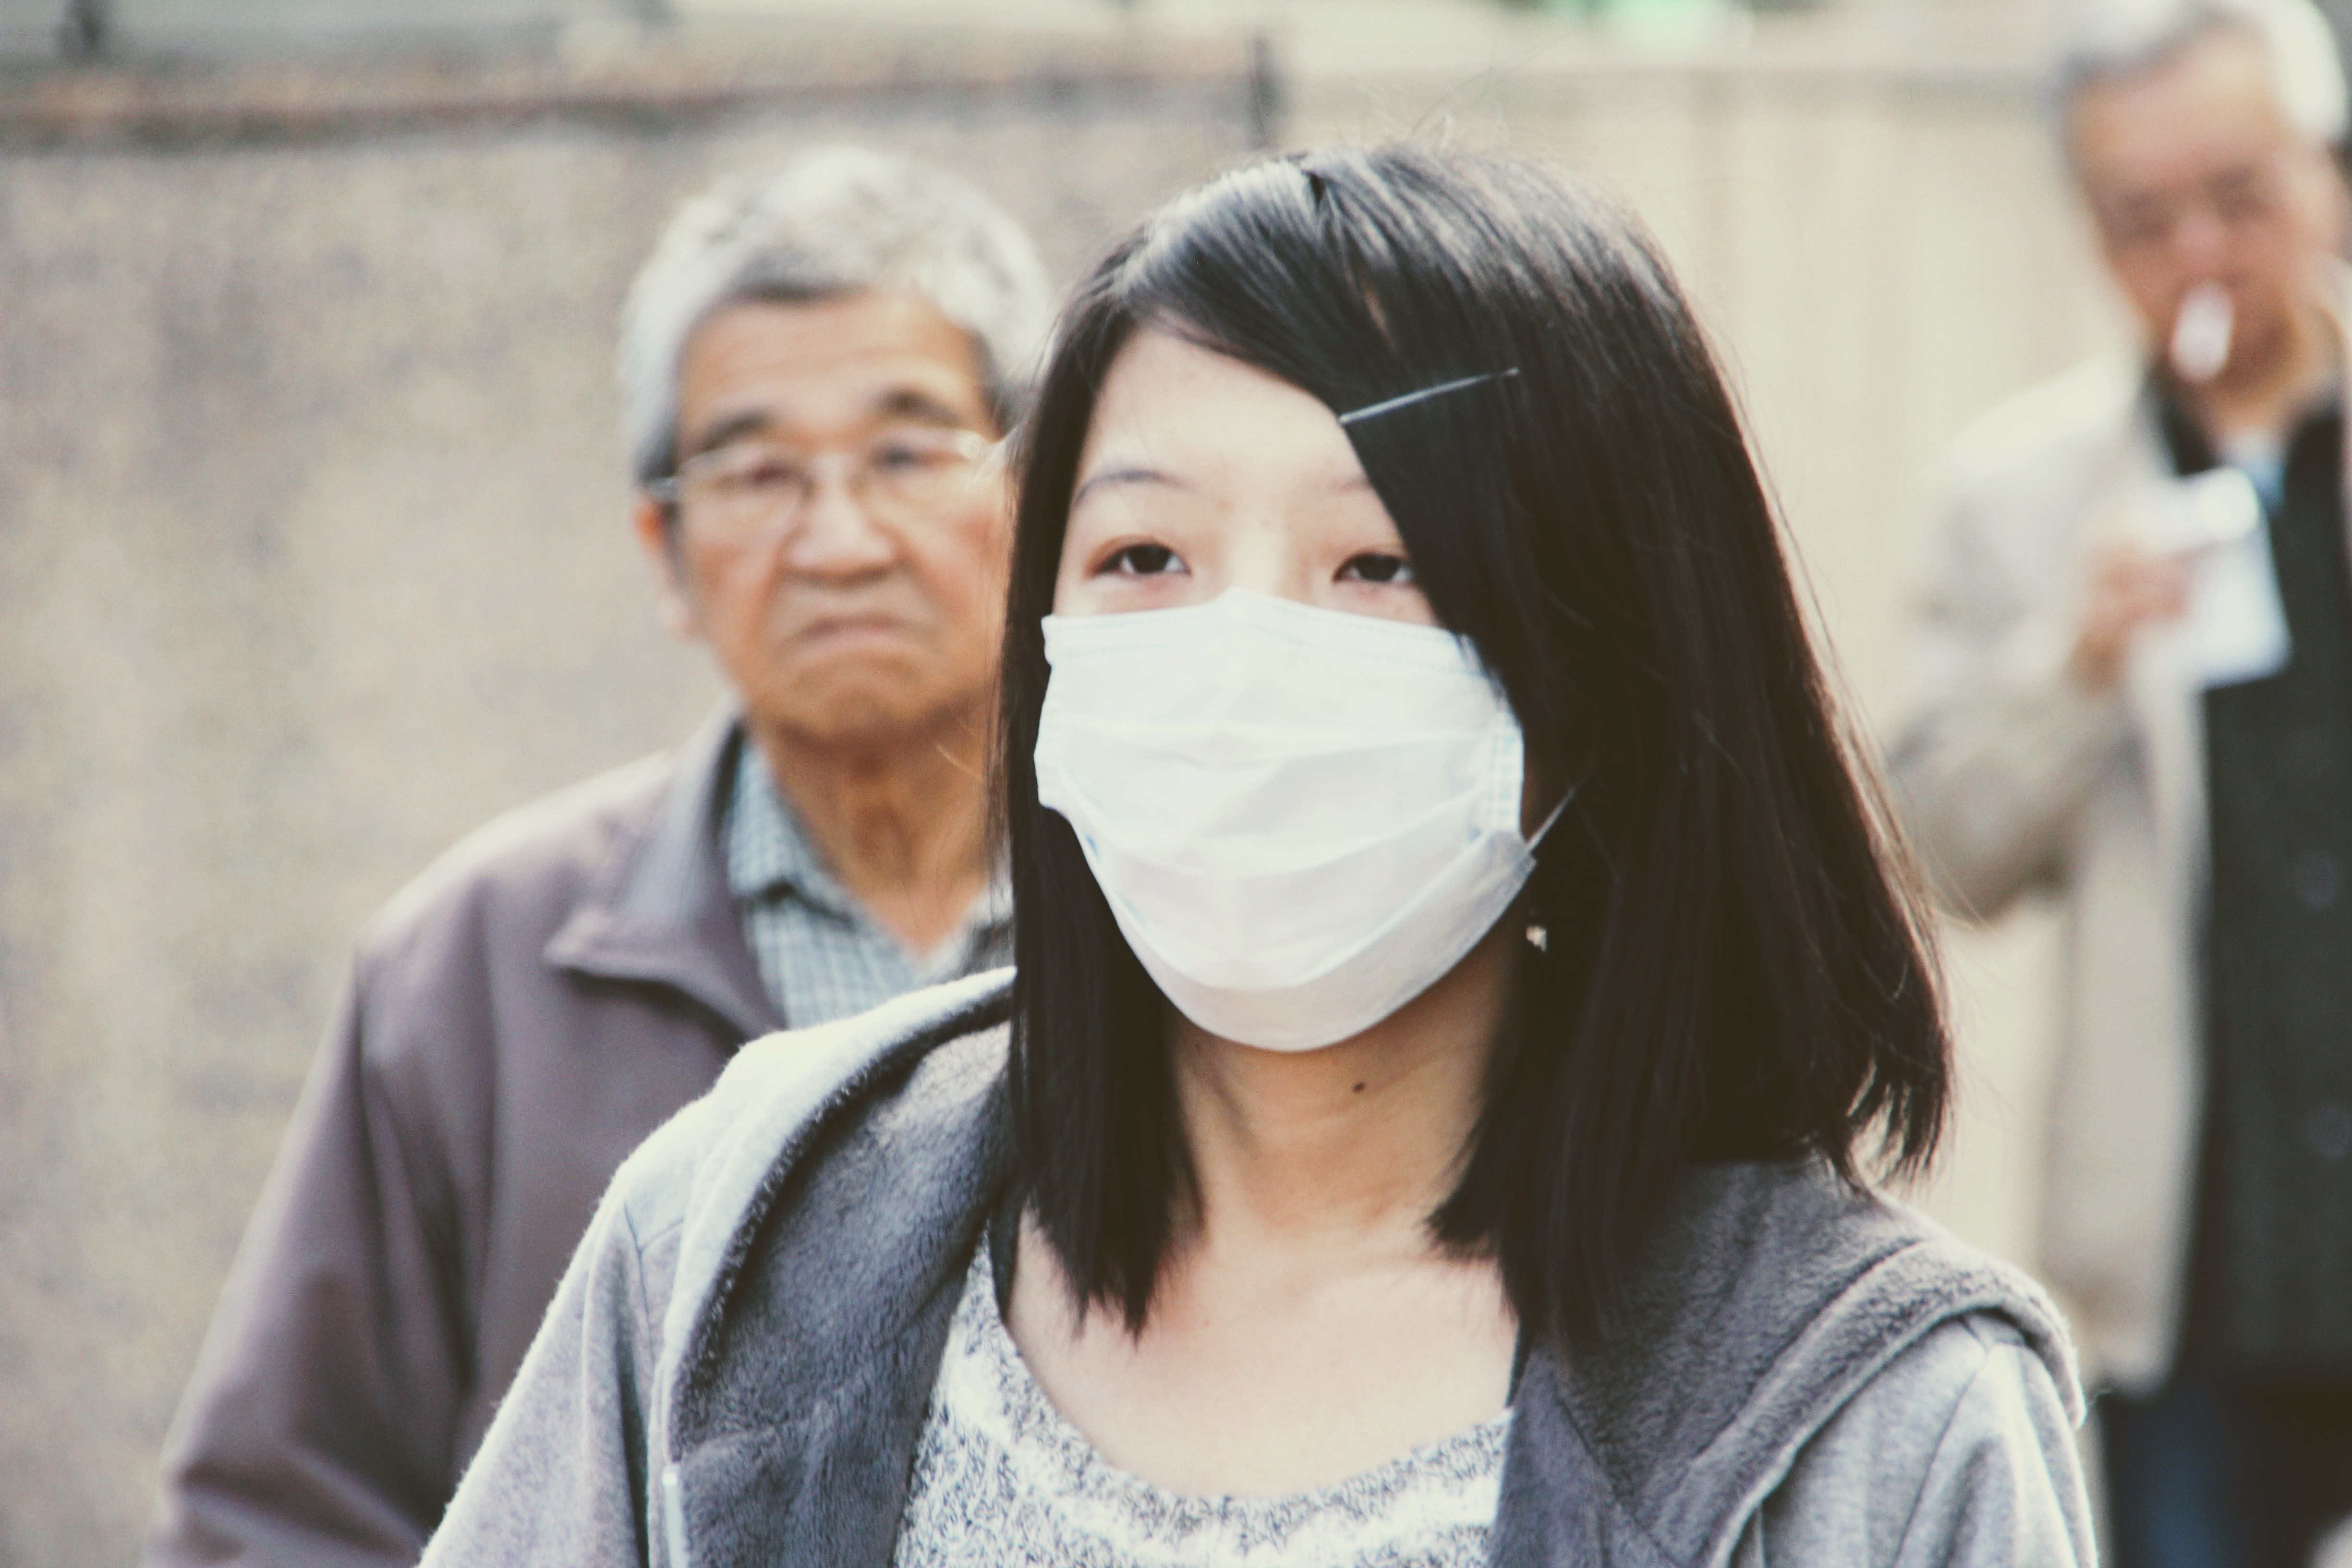
person, people, woman, photography, portrait, security, ceremony, mask, photograph, taiwan, protection, china, respiratory protection, sure, mouth guard, virus protection, portrait photography, sars, bird flu, h5n1